Jell-O Gallery

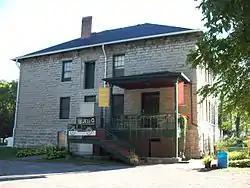
The Jell-O Museum in Le Roy, New York

The Jell-O Gallery or Jell-O Museum is a museum in Le Roy, New York dedicated to exhibits about Jell-O. The museum is owned and operated by the Le Roy Historical Society.